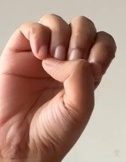
ASL sign: E